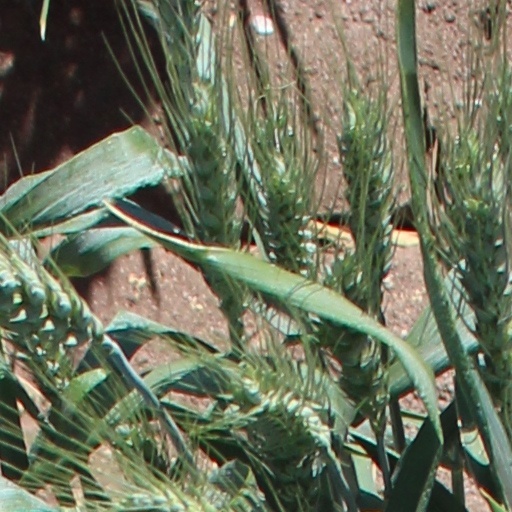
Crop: wheat